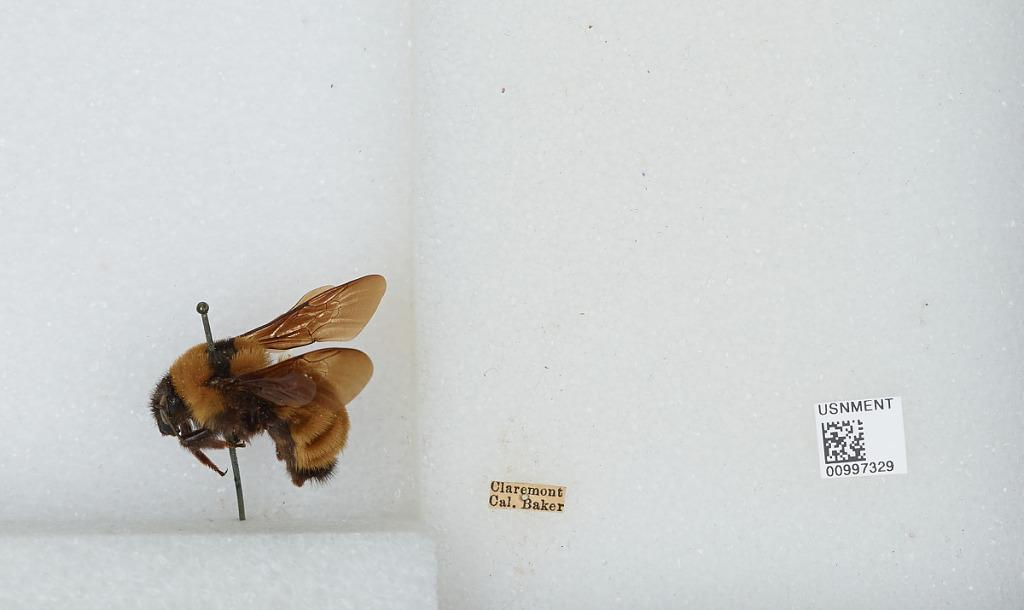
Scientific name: Bombus (Fervidobombus) fervidus fervidus (Fabricius)
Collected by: Baker
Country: United States
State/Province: California
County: Los Angeles
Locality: Claremont
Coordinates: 34.11, -117.72